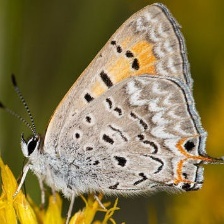
Species: COPPER TAIL